Boris Ulianich

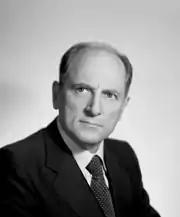

Boris Ulianich (12 February 1925 – 31 March 2023) was an Italian politician. He was a senator from 1979 to 1992.